Sam Ratulangi

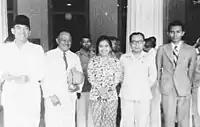
Ratulangi with Sukarno, Fatmawati, and Hatta in 1948

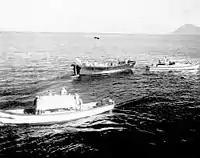
Ratulangi's coffin arriving in Manado in 1949

On 23 March 1948, after the signing of the Renville Agreement, the Dutch released Ratulangi and his colleagues. They were transferred to Surabaya and then escorted to the demarcation line near Mojokerto and Jombang where they made their way to the capital of the republic in Yogyakarta. They were greeted warmly on their arrival in Yogyakarta and a reception was held by Sukarno with many Indonesian leaders in attendance. Ratulangi was appointed special adviser to the Indonesian government and a member of the Indonesian delegation in negotiations with the Dutch. He also visited troops in East Java and attended a financial conference in Kaliurang. Around this time, his was having issues with his health.